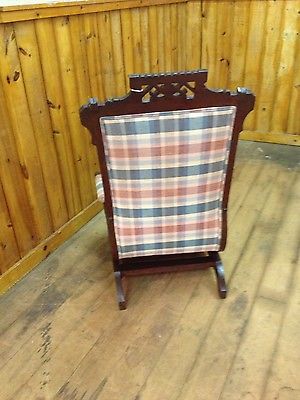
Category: chair